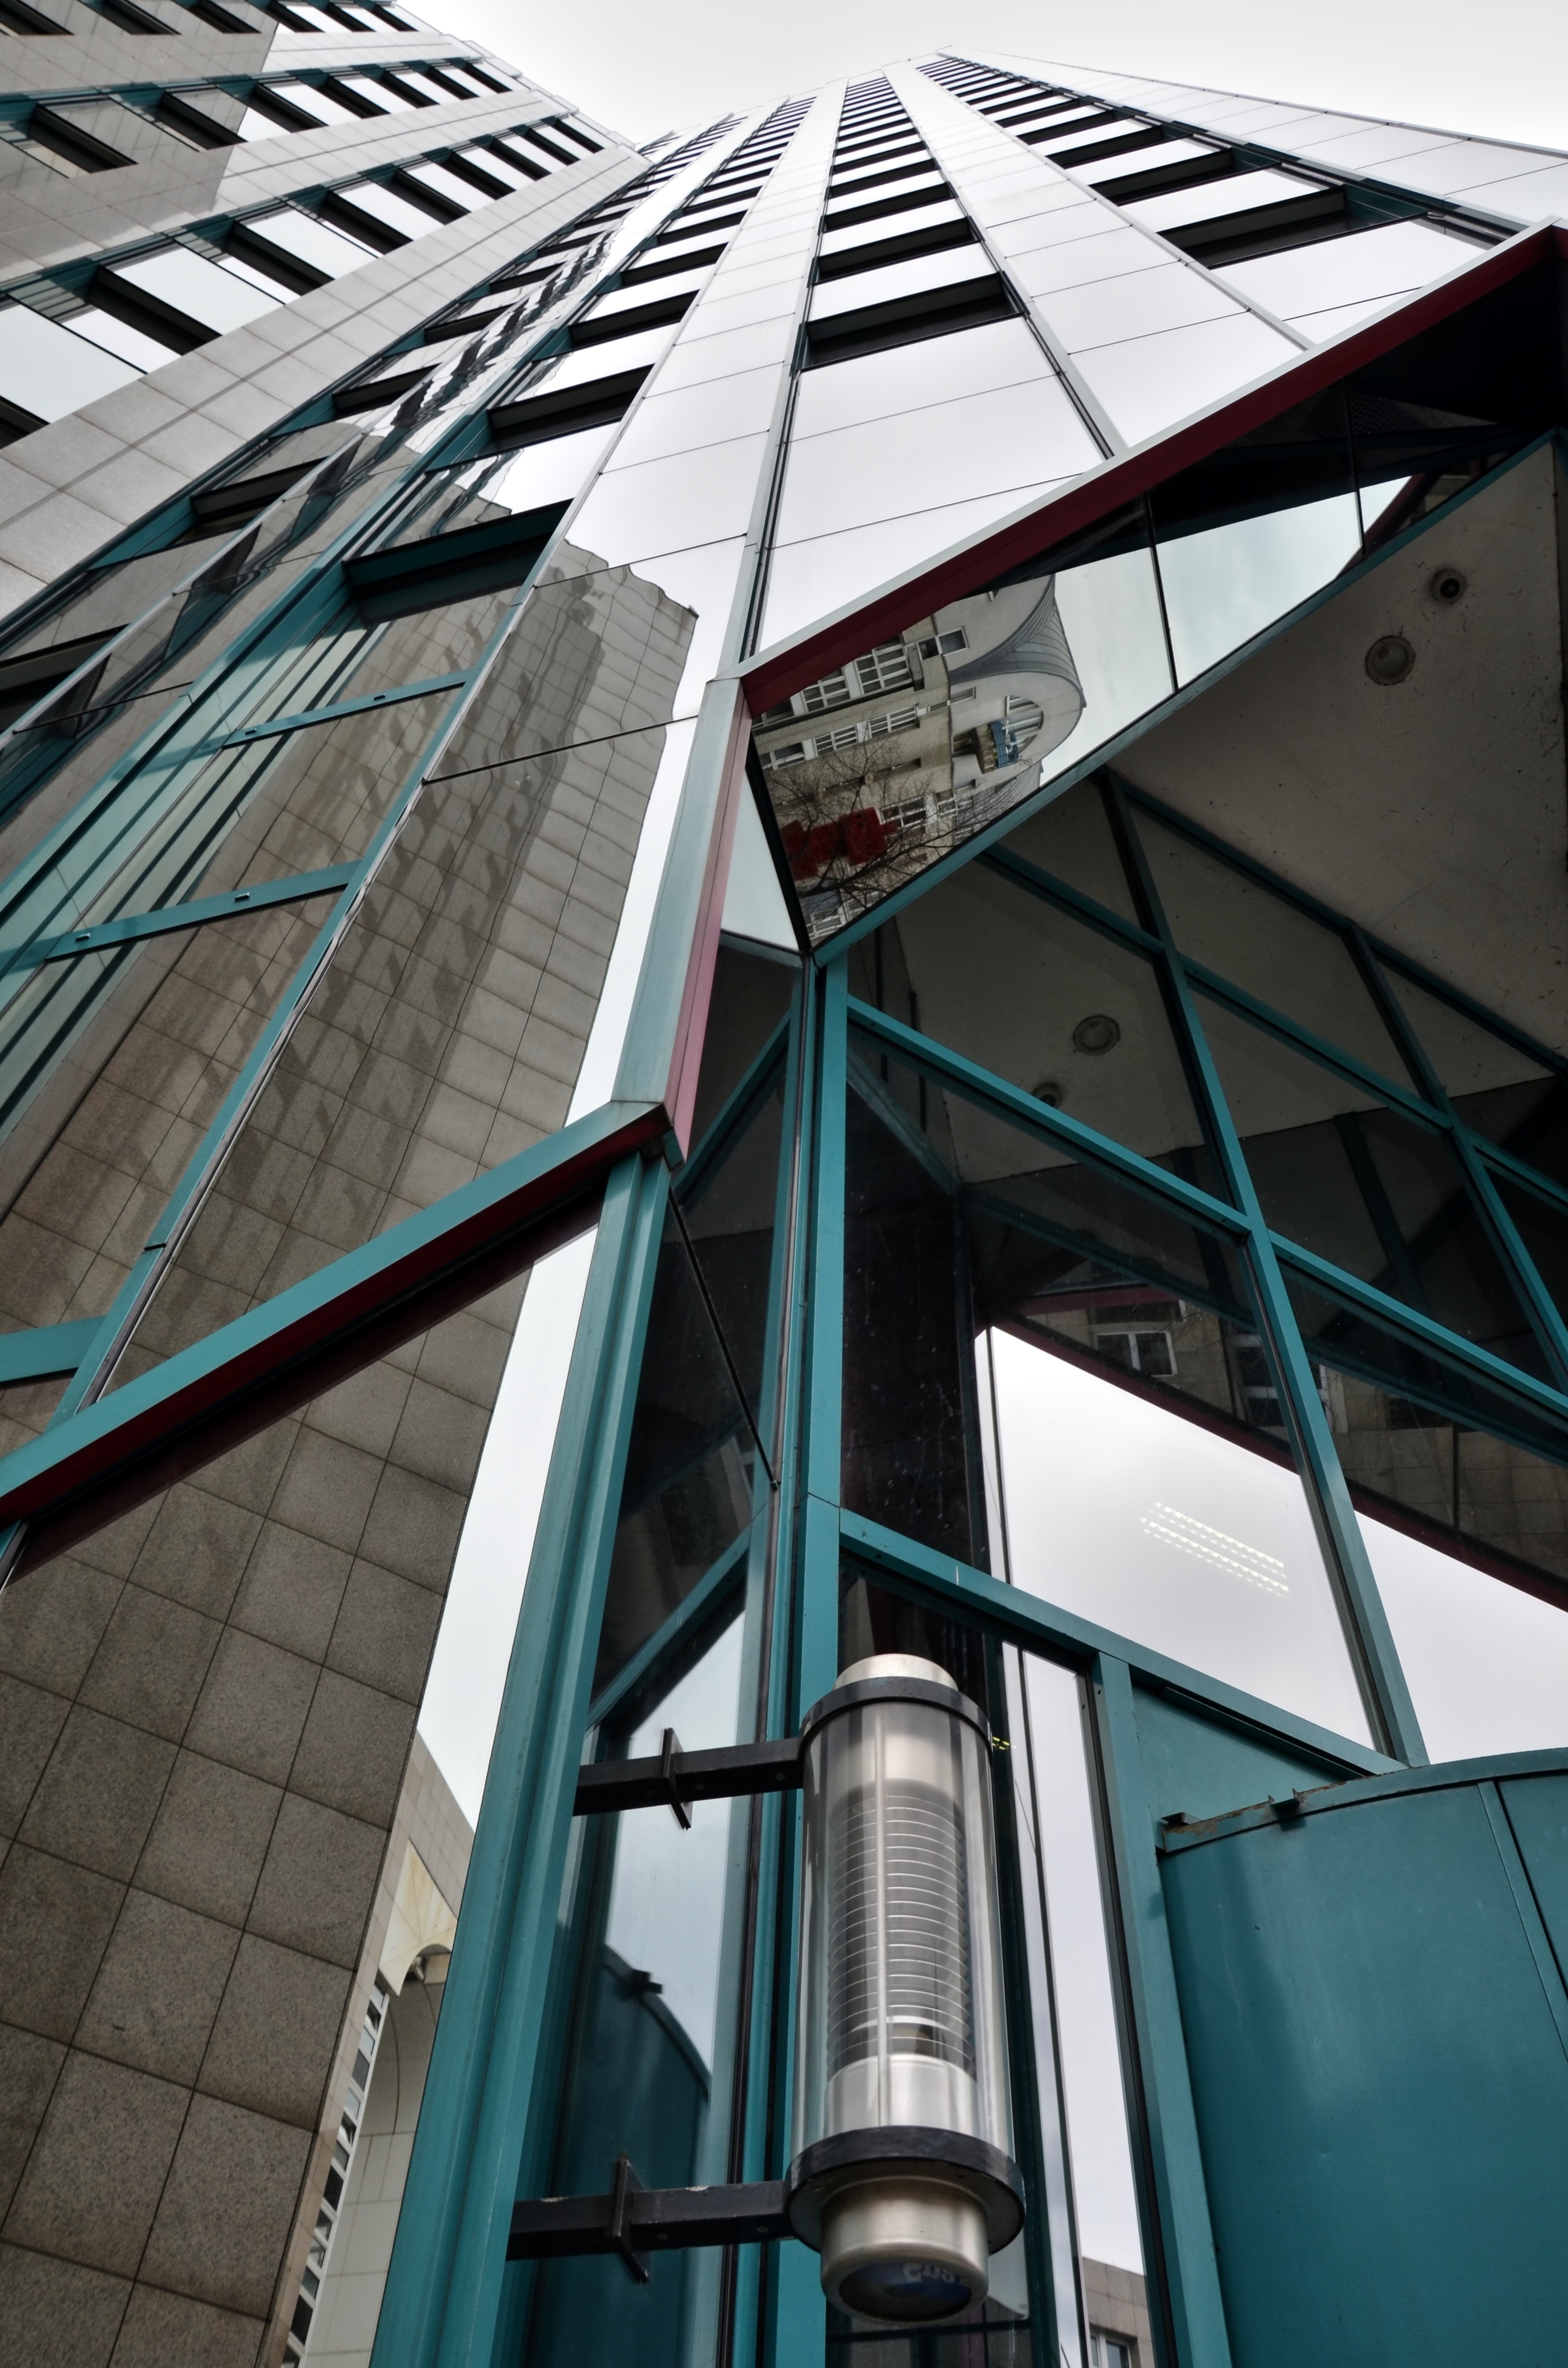
architecture, structure, window, glass, building, skyscraper, facade, blue, modern, stadium, design, shape, mirroring, daylighting, urban area